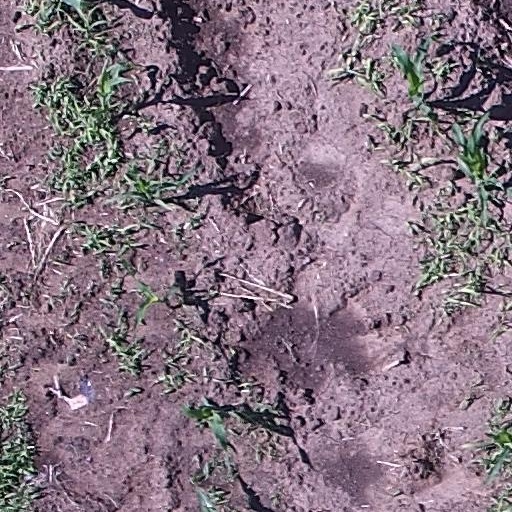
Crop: maize; corn